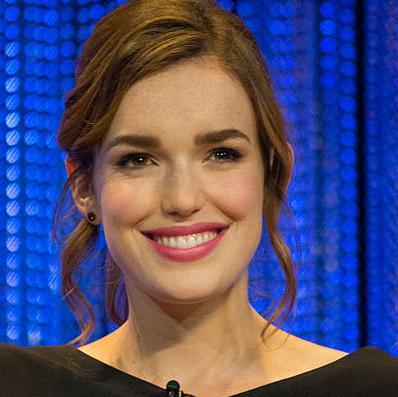
Age: 26